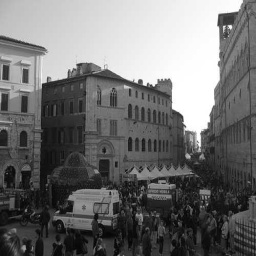
Label: ambulance